Sanfedismo

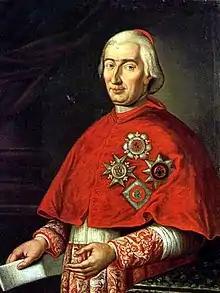
Cardinal Fabrizio Ruffo.

The "Sanfedismo" movement nominally acted on behalf of Ferdinand I of the Two Sicilies. On January 25, 1799, two days after the proclamation of the Parthenopean Republic, Ferdinand appointed Ruffo, while both were taking refuge in Palermo, Sicily, to act as his vicar-general on the Italian mainland. Ruffo landed in Calabria on February 7 with no money or weapons and only eight companions, but bearing a banner with the royal arms on one side and a cross on the other, also bearing the ancient slogan ""In hoc signo vinces"." It took Ruffo a month to amass a force of 17,000; mostly peasants, but also "bandits, ecclesiastics, mercenaries, looters, devotees, and assassins."